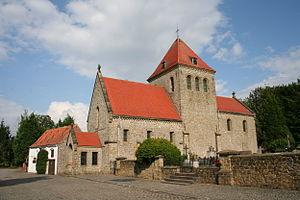
Aubechies (Belgique), l'église Saint-Géry (XIe siècle).